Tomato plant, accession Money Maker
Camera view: horizontal (90 deg, fisheye); turntable rotation: 330 degrees
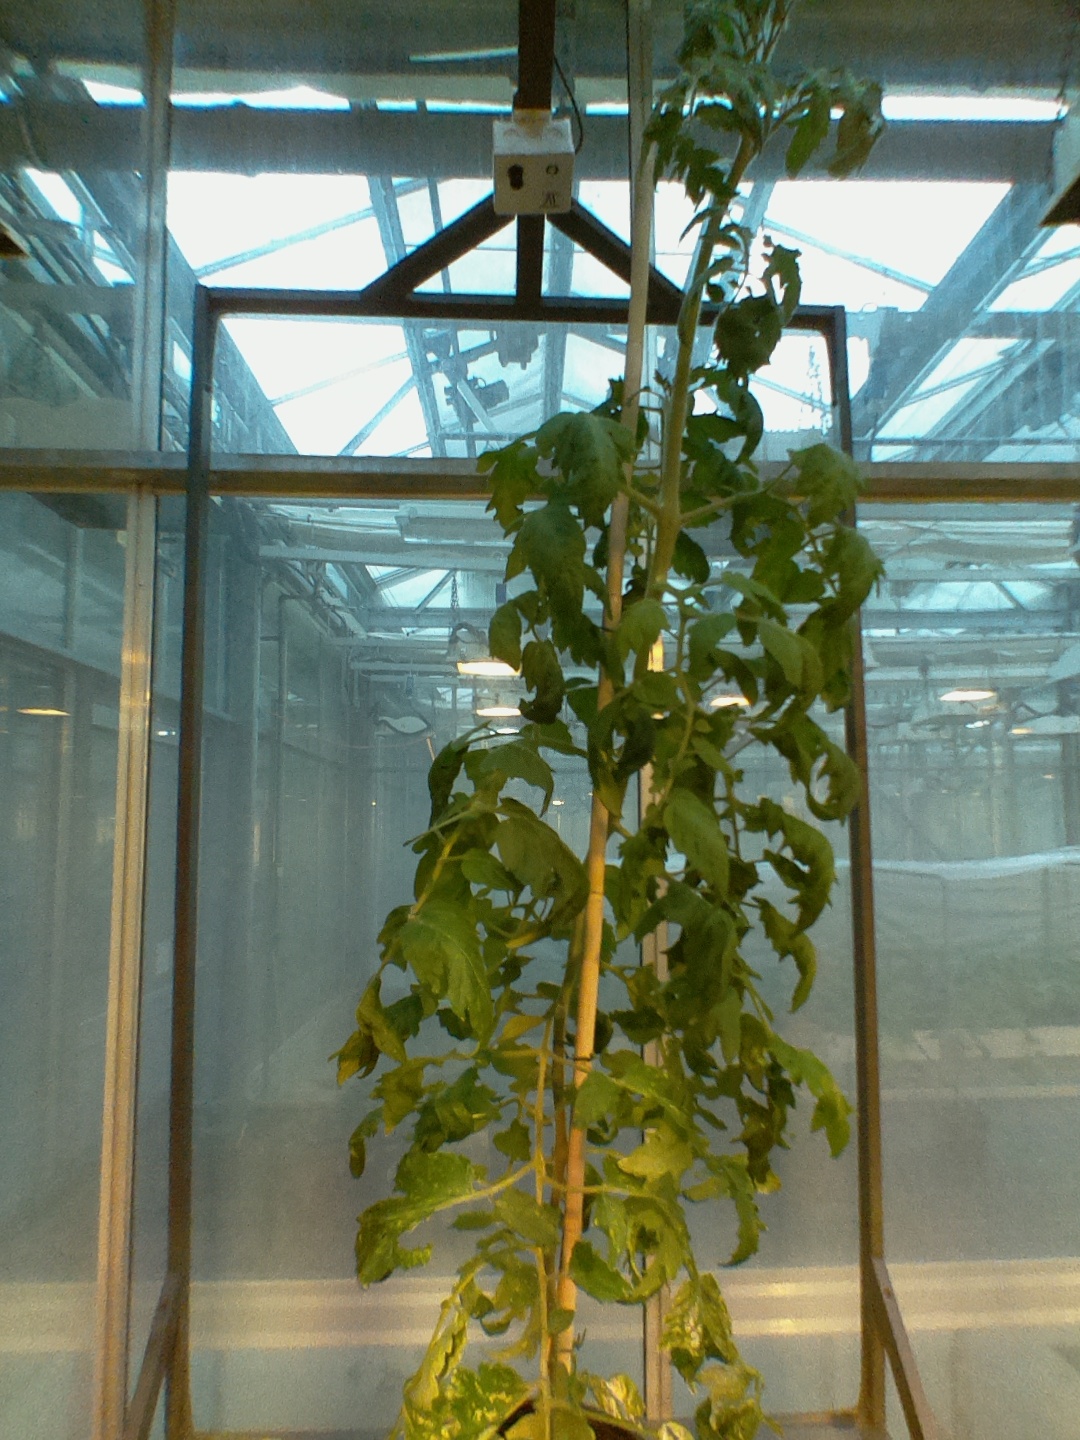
BBCH growth stage 63: 30%-40% of flowers open